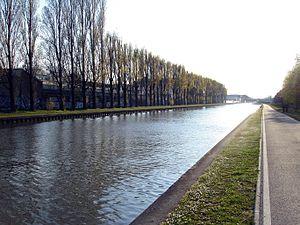
Canal de l'Ourcq au parc de la Bergère à Bobigny (Seine-Saint-Denis), France